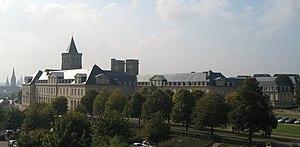
L'abbaye aux Dames depuis la butte du cèdre du Liban